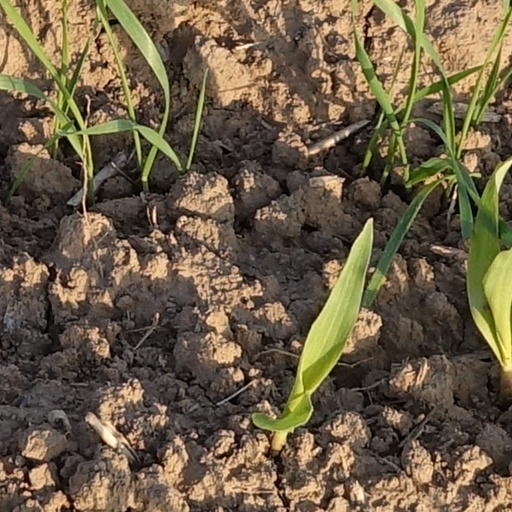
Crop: wheat